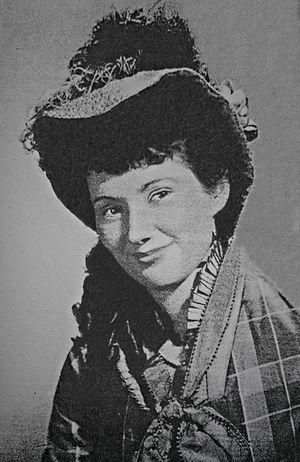
MONIQUE CRÉTEUR A 22 ANS EN 1953 DANS ""MIQUETTE ET SA MÈRE"" AU THÉÂTRE DU PETIT COLOMBIER A NANTES (COLLECTION PARTICULIÈRE MONIQUE CRÉTEUR)"
Monique Créteur, née le 16 août 1931 à Vertou, est une femme de théâtre et actrice française.